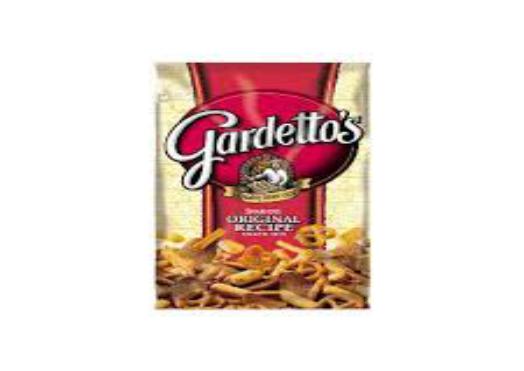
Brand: Gardetto's
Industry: Food